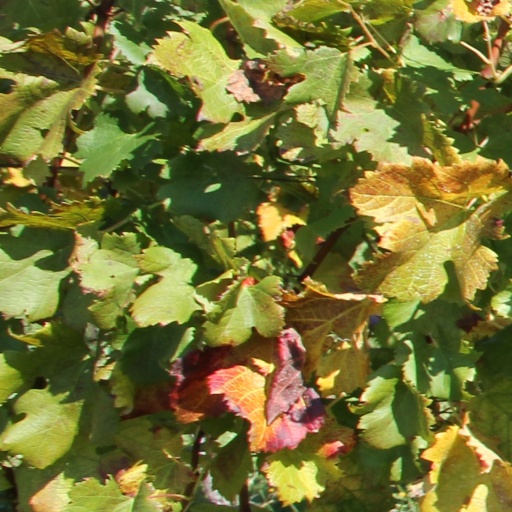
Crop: grape